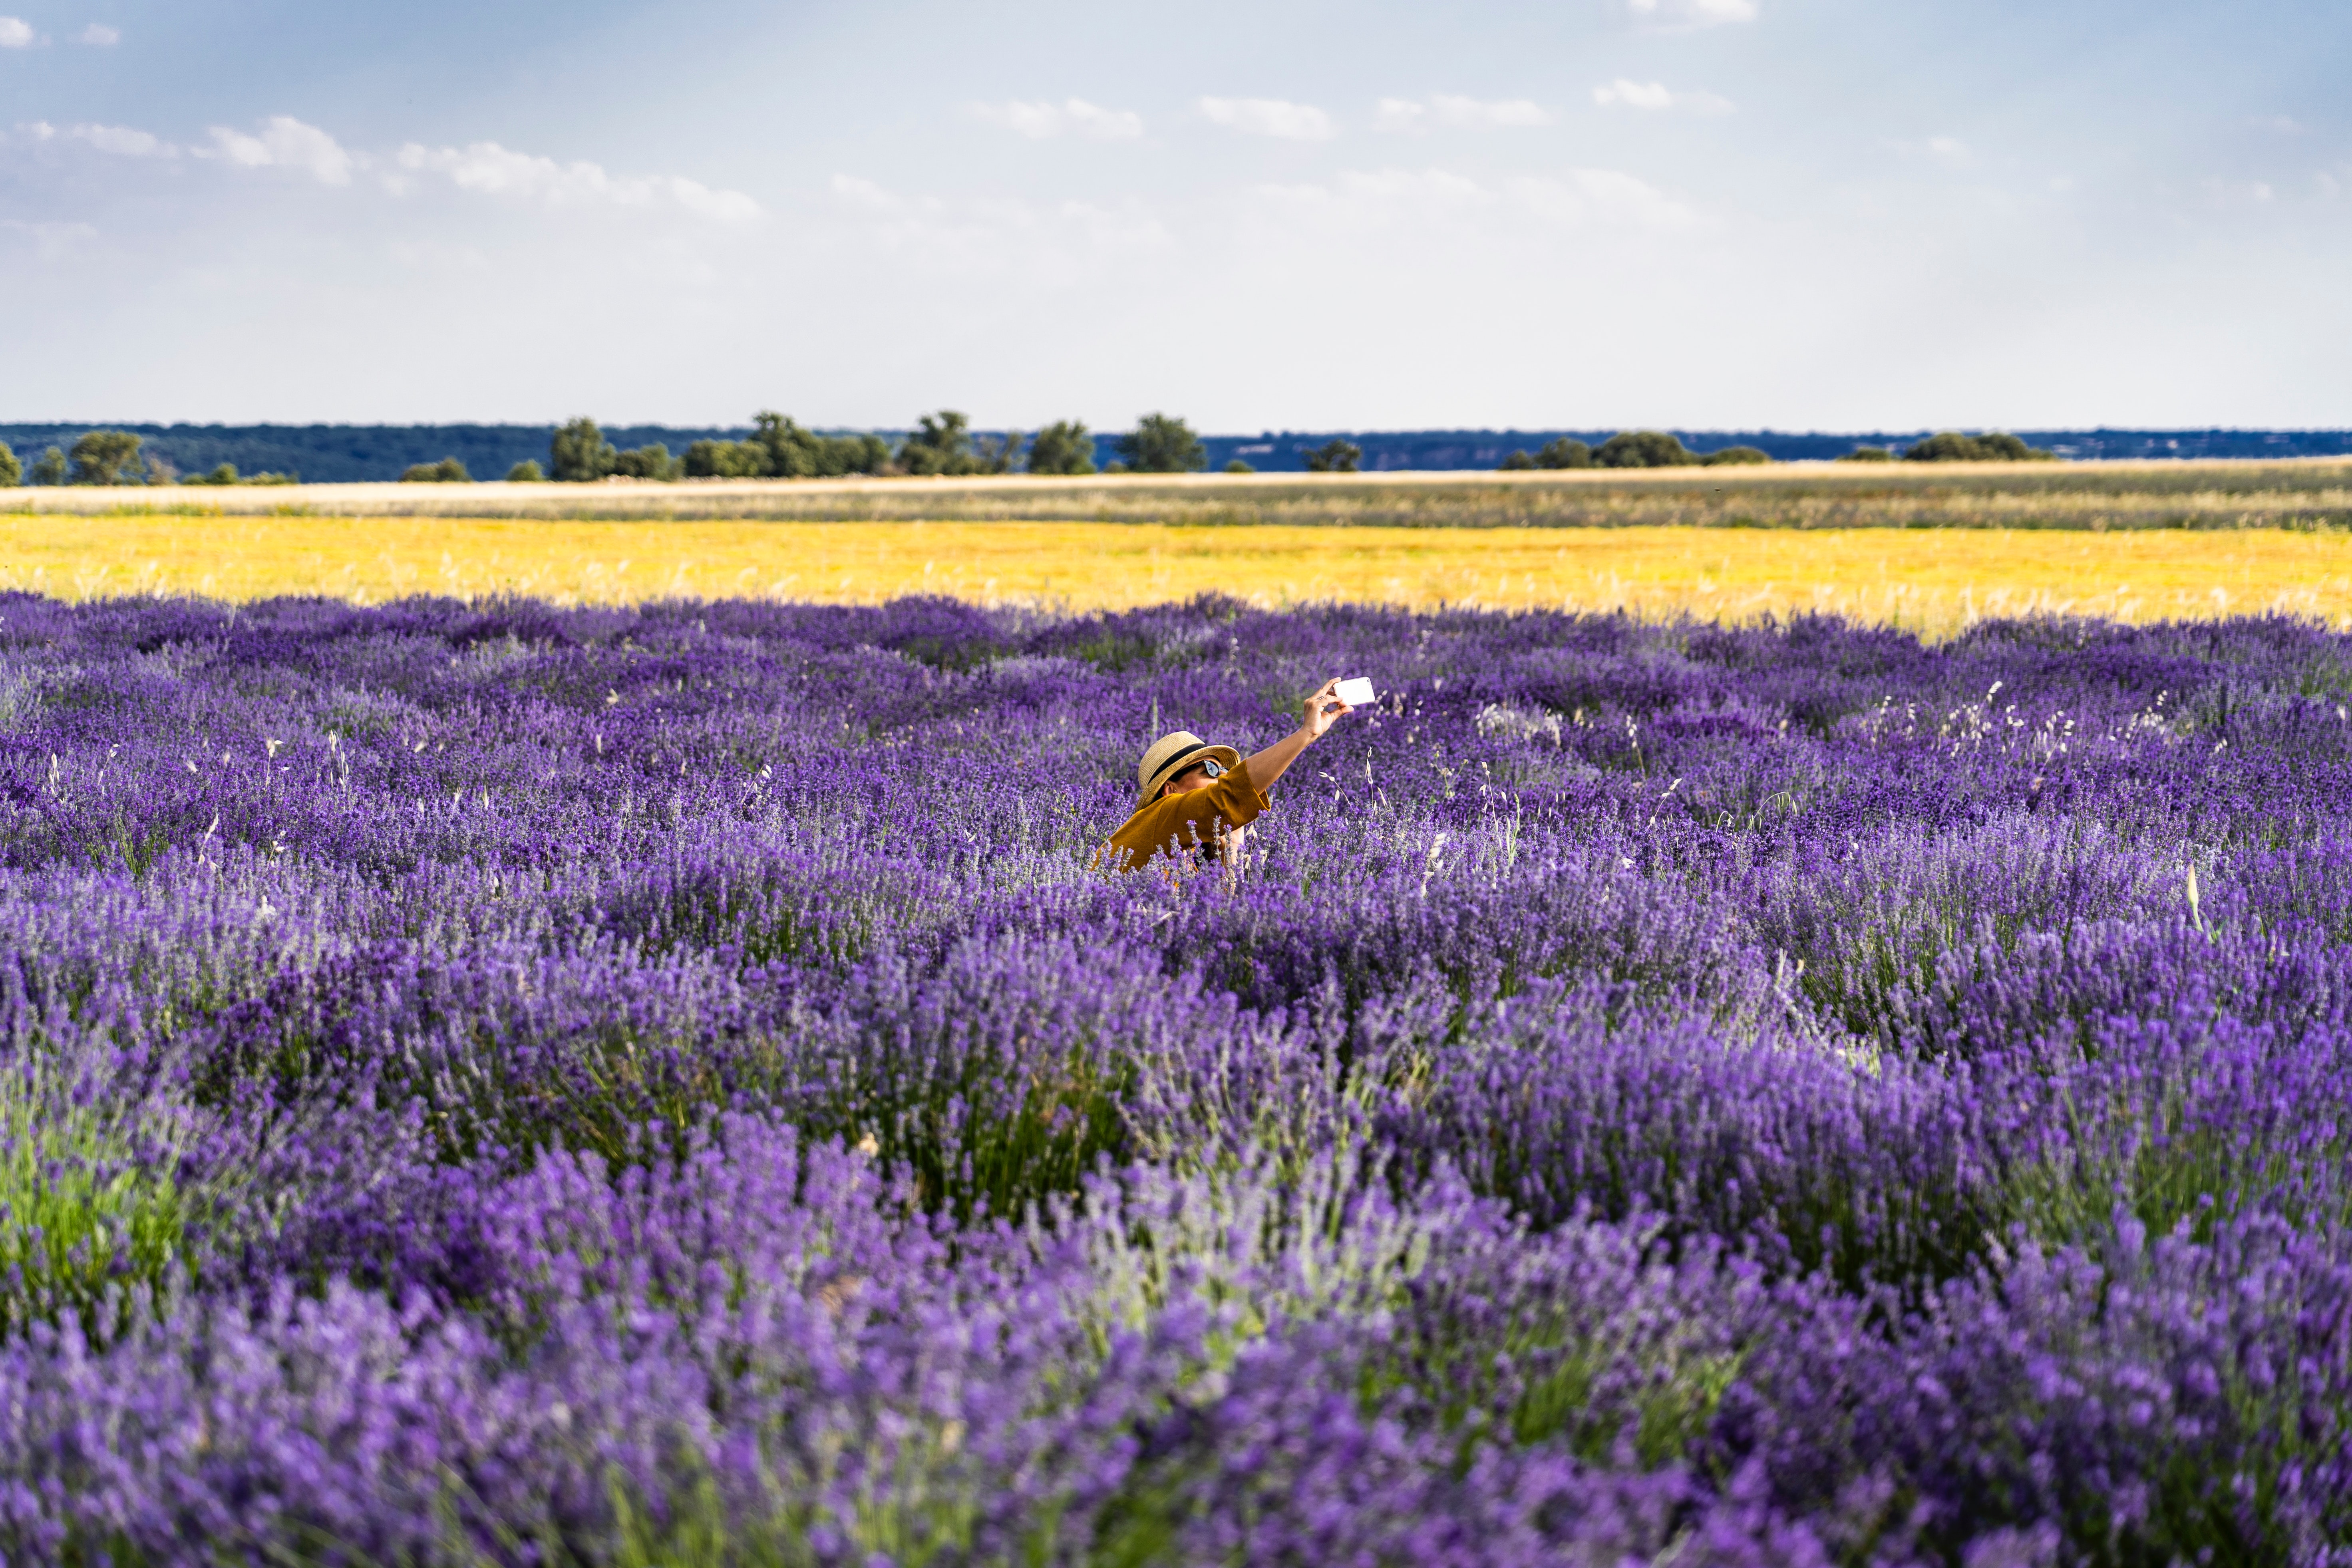
lavender, english lavender, flower, purple, flowering plant, field, plant, prairie, meadow, grassland, wildflower, grass, spring, grass family, french lavender, lupin, Forb, landscape, nepeta, perennial plant, farm